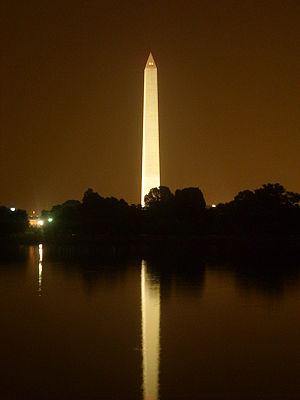
Ce qui suit est la liste des Historic Civil Engineering Landmarks, c'est-à-dire la liste des monuments historiques de génie civil, établie aux États-Unis par l' American Society of Civil Engineers depuis qu'elle a commencé le programme en 1964. Cette désignation est accordée à des projets, des structures et des sites situés aux États-Unis et dans le reste du monde. À compter de 2013, il y a plus de 260 éléments dans cette liste.